Bobby Hull

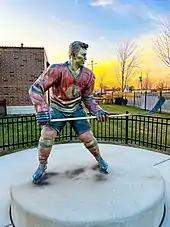
Statue of Hull at the Bobby Hull Ice Rink (Cicero, Illinois)

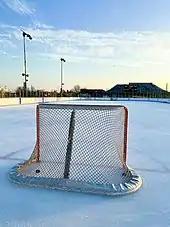
Bobby Hull Ice Rink (Cicero, Illinois)

The Town of Cicero, Illinois created a public outdoor rink in his name. The rink hosts skating lessons, public skate, public Stick & Puck, High School Hockey games, and more.